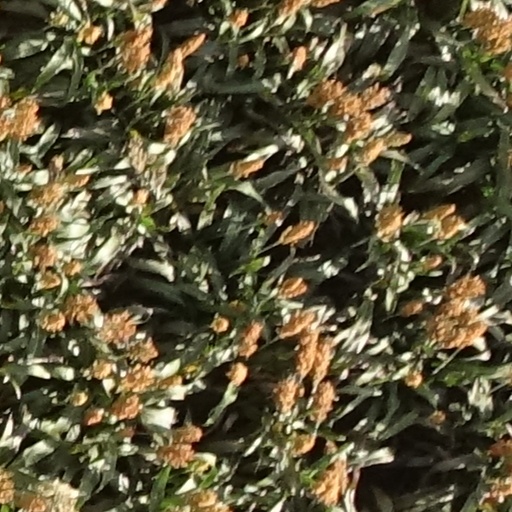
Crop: sorghum